Ladies Dining Society

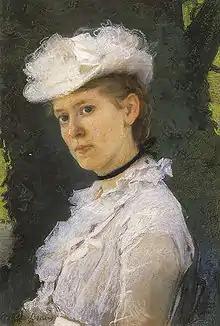
Maud Darwin in 1889

Ellen Wordsworth Darwin was a cousin of Henry Sidgwick who had taught English literature at Newnham from 1878 until 1883, but had given it up after her marriage to the botanist Francis Darwin and the birth of their daughter Frances. She was strongly agnostic and took her discussions seriously, a friend observing "It was at once distracting and delightfully amusing to hear her say, as she not infrequently did, 'I know I’m right'".